Government of Virginia

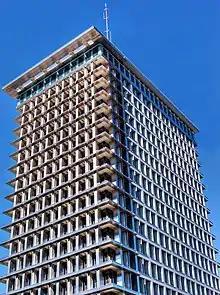
Richmond City Hall

Every location in Virginia is within a county or an independent city, but never both. The 95 counties and the 39 independent cities all have their own governments. Cities are governed by an elected mayor or city council which choose a city manager or county administrator to serve as a professional, non-political chief administrator under the council-manager form of government, while counties are governed by a county board of supervisors. Many specifics are set forth in "charters", specific legislation adopted by the General Assembly. Other forms of local government are also provided by statute.